Gustave Achille Guillaumet

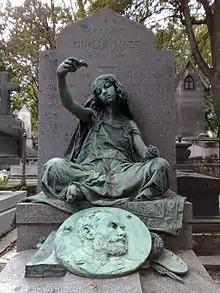
Guillaumet's tomb

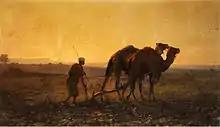
"Arab Ploughing with Camels in the Evening Landscape", 1861

Gustave Achille Guillaumet (26 March 1840 – 14 March 1887) was a French painter. He is best known for his paintings of North Africa.